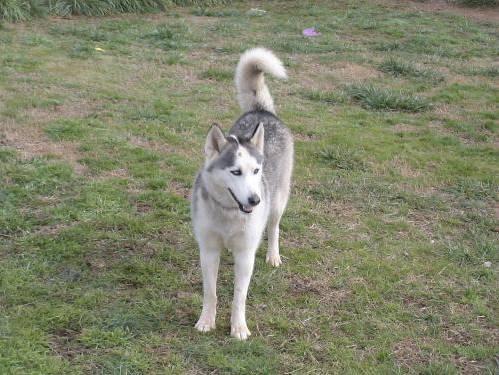
dog